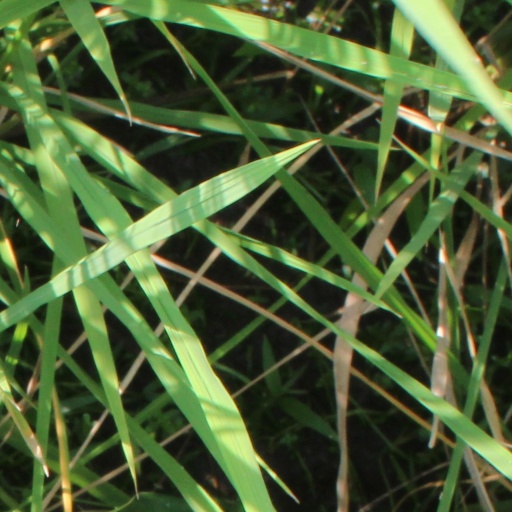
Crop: rice